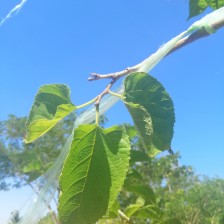
Variety: TaiwanStraberry